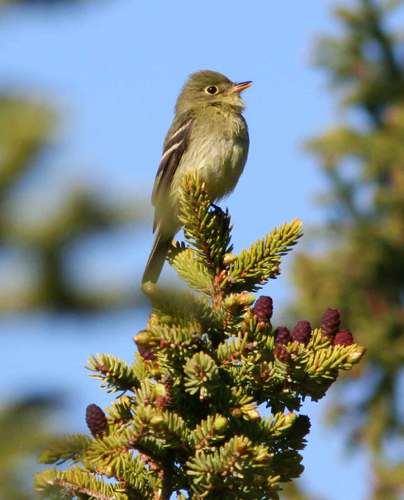
this bird has a belly, eyering and wingbars that are off-white, while having a crown and secondary feathers that are varying colors of brown.
the bird has light grey or green abdomen, belly and breast with a darker shade of green on its crown and throat.
this little bird has a gray belly and breast with a white wingbar and short pointy bill.
a small gray bird with a pointed orange beak.
bird with brown beak, white eye ring, gray throat, breast, belly and abdomen, and black eye
this bird is brown with white and has a very short beak.
a small bird with feathers of mostly a brownish shade of yellow, except for their brown wings with white wingbars and a hint of white on the belly.
a small bird that has a messy look, and a dull green feathers.
a gray bird with black breast and wings, small red bill.
this specimen has fine dull colored feathers with a distinctly short beak and white stripes on the wings.
Species: Yellow Bellied Flycatcher